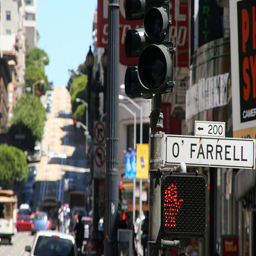
A view of a street sign and a street.
A crosswalk at a busy intersection say don't walk.
The lighted sign saying don't walk is below the street sign on the corner.
A crosswalk sign tells pedestrians to stop walking.
a city corner with a sign for O' Farrell street and a no crossing signal